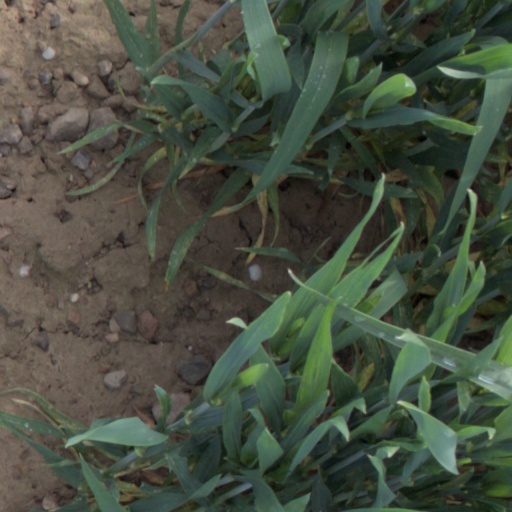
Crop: wheat